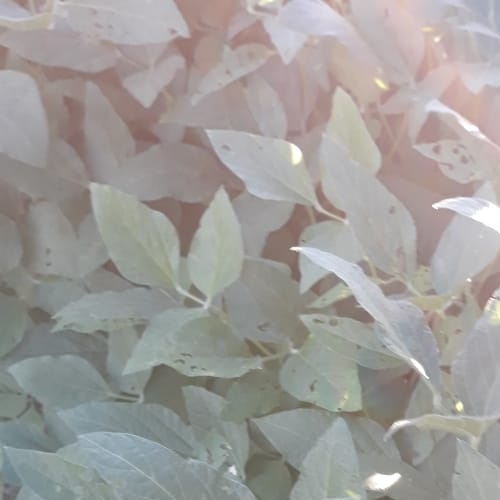
Label: Caterpillar